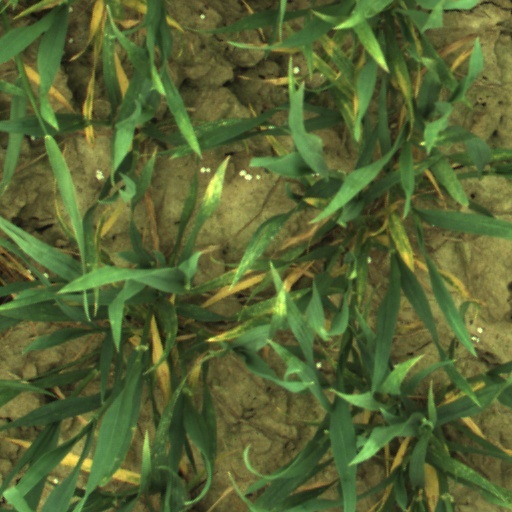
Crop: wheat